Viktor Mitic

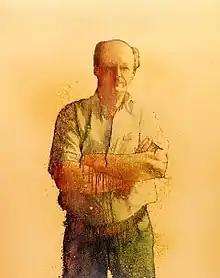
Odon Wagner

In 2009 Viktor Mitic partnered with the Odon Wagner Gallery & Contemporary. The Wagner Gallery had exhibited his famed "Blasted Guernica" at the international exhibition Art Toronto (formerly the TIAF) the previous October.Viktor Mitic's first solo show at Odon Wagner Contemporary opened to the public on December 11, 2009. The exhibition titled "DEALERS: 36 portraits of Toronto's Art Dealers" launched in conjunction with a book of the same title at Odon Wagner Contemporary. This series intended to reverse the relationship between dealer and artist: rather than the dealer promoting the artist, now the artist was promoting the dealer.